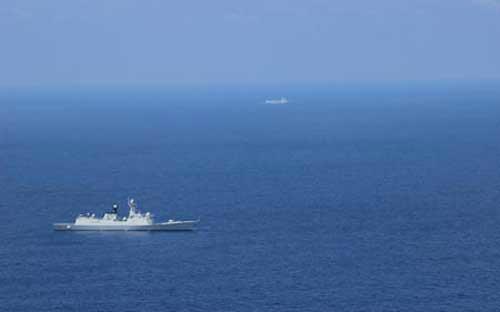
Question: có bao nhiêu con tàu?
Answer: có hai con tàu